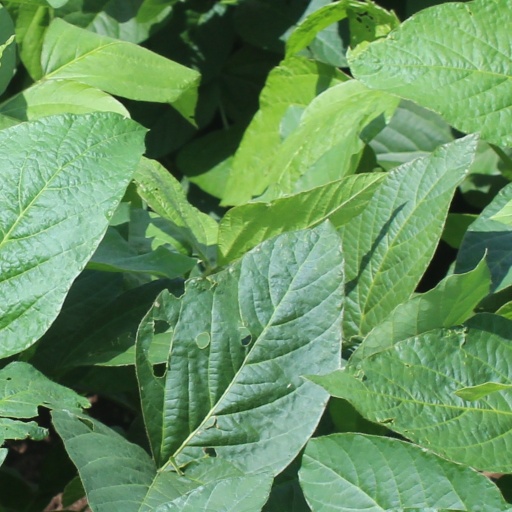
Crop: soybean